American Enterprise Institute

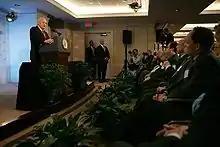
Then U.S. vice president Dick Cheney speaks at AEI on the war on terror, arguing against a withdrawal from the Iraq War, in November 2005.

In December 1986, AEI hired Christopher DeMuth as its new president, and DeMuth served in the role for 22 years.